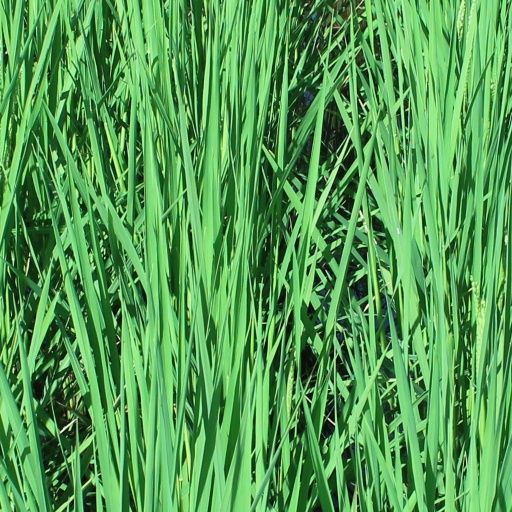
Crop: rice